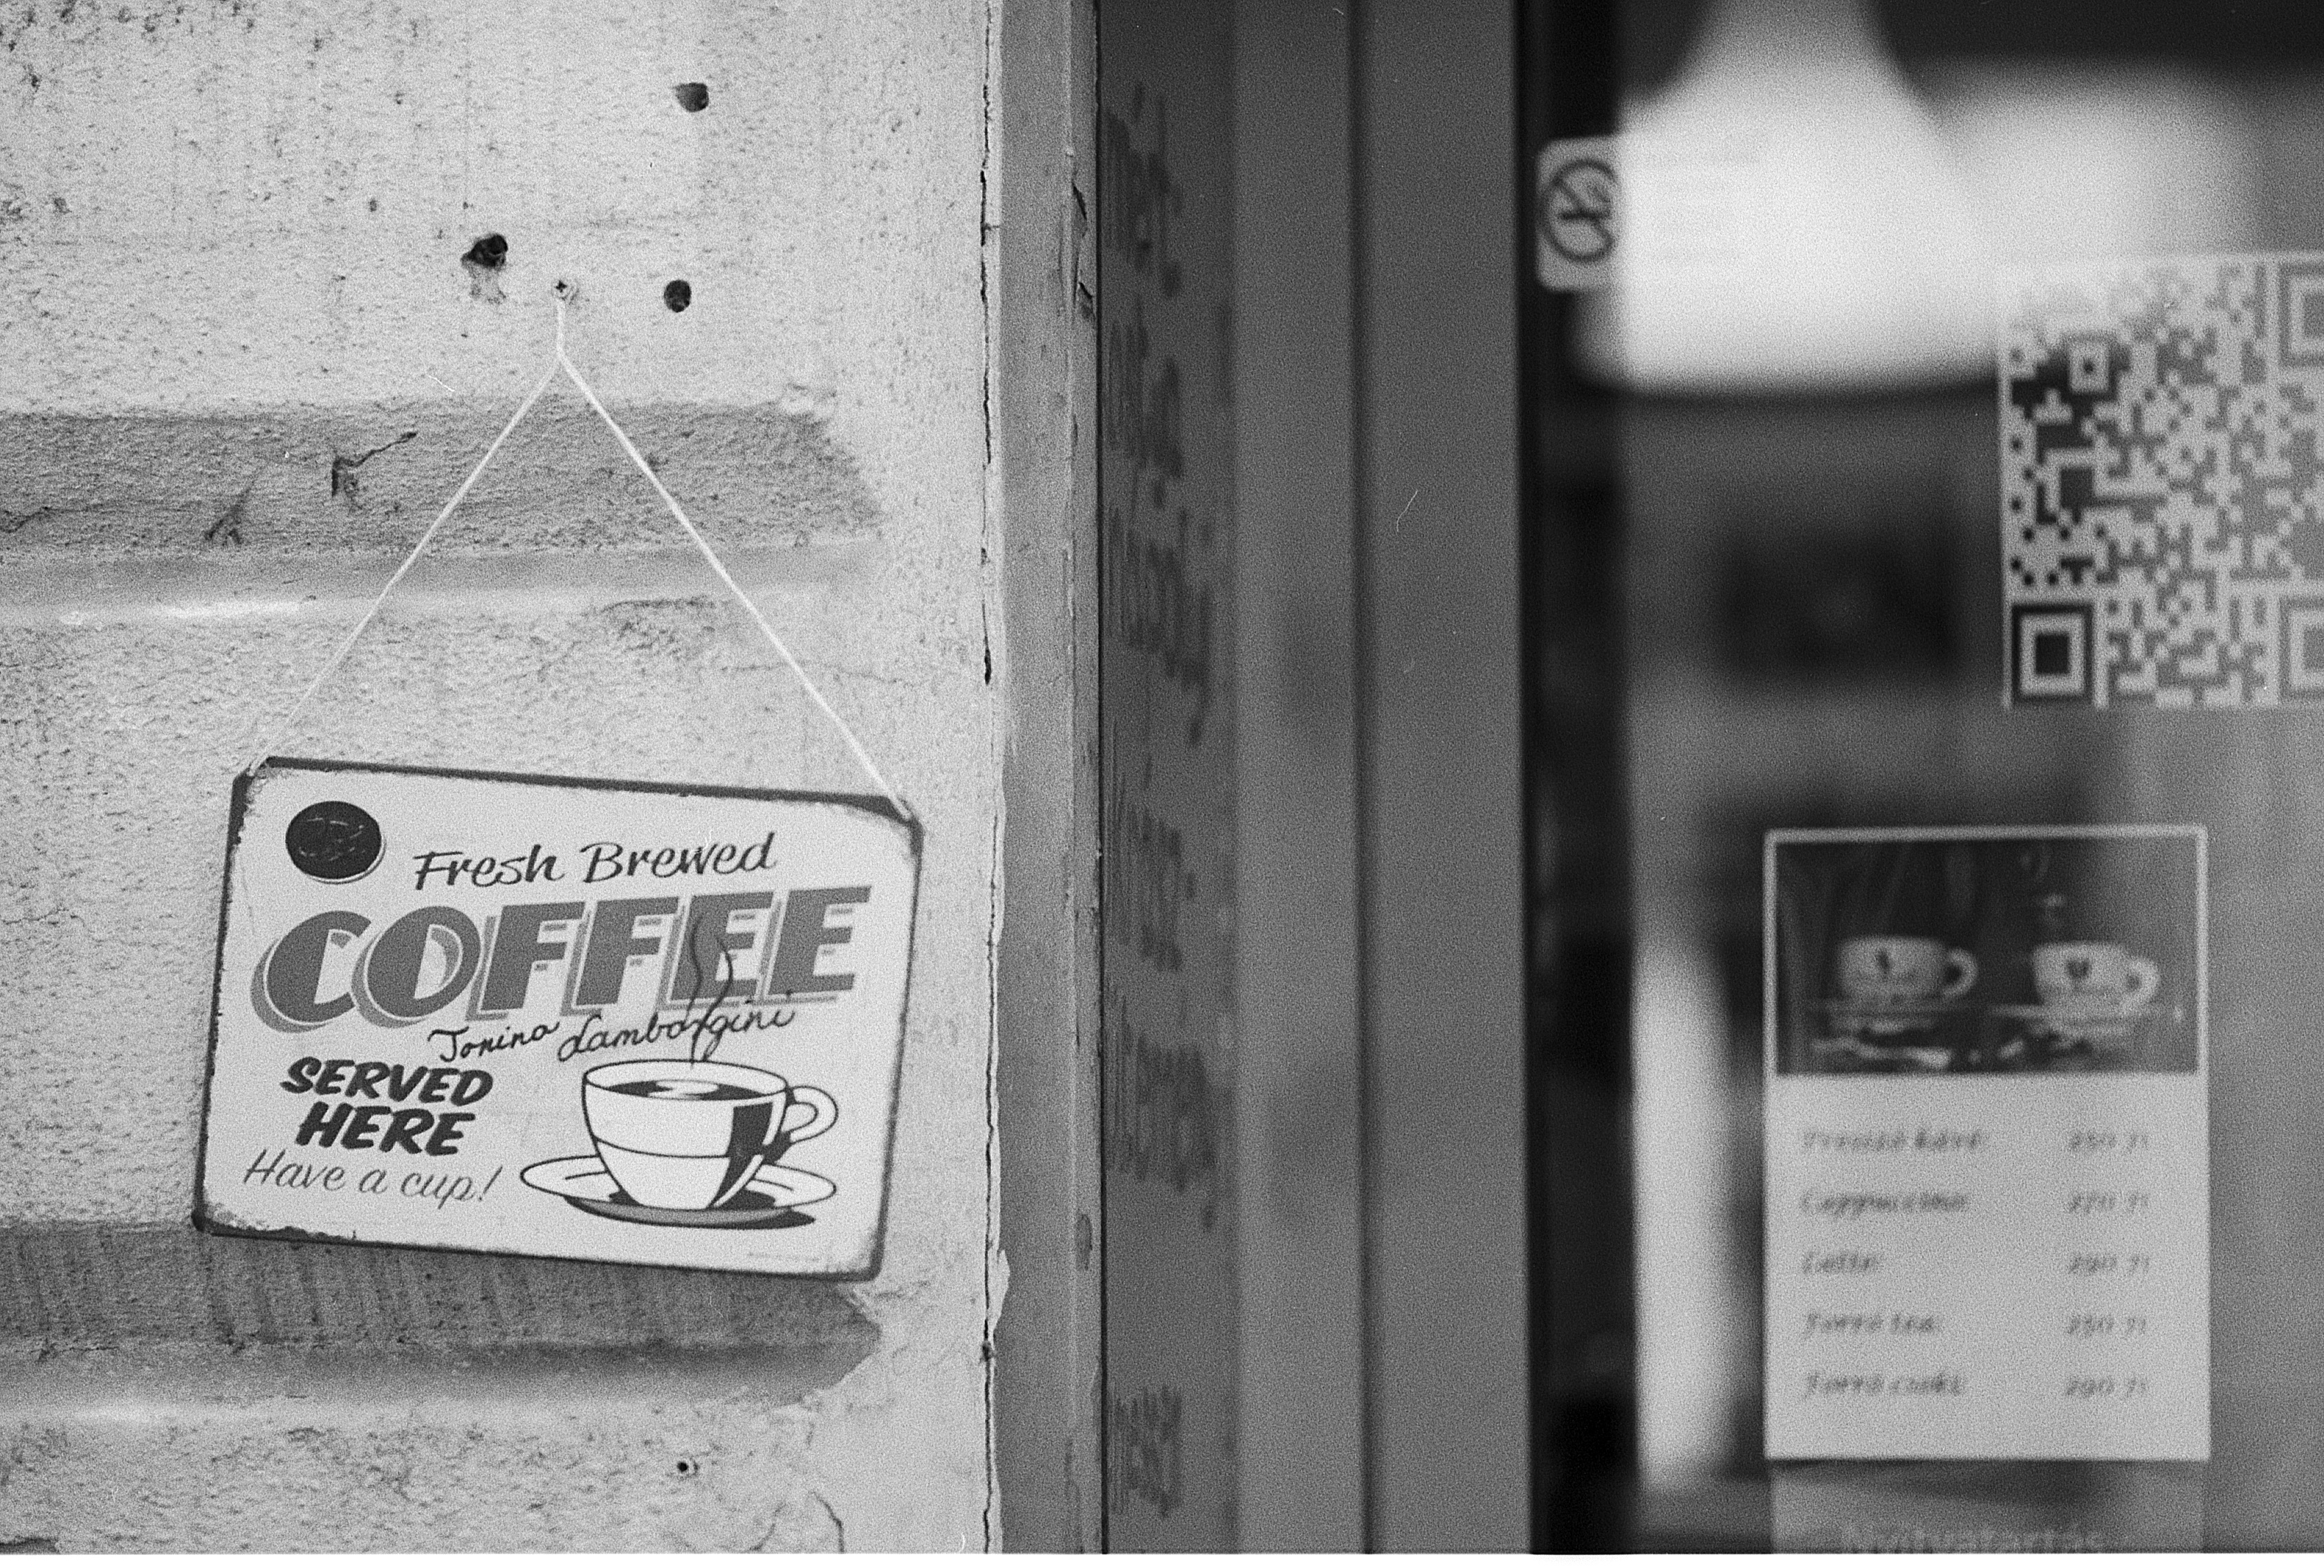
cafe, coffee shop, coffee, black and white, white, photography, steam, morning, number, restaurant, cup, counter, sign, cappuccino, fresh, beverage, drink, black, monochrome, breakfast, espresso, cup of coffee, caffeine, hot, photograph, break, shape, coffee break, roasted, barista, monochrome photography